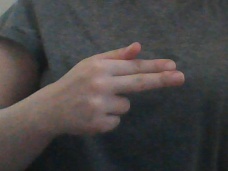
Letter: ghain